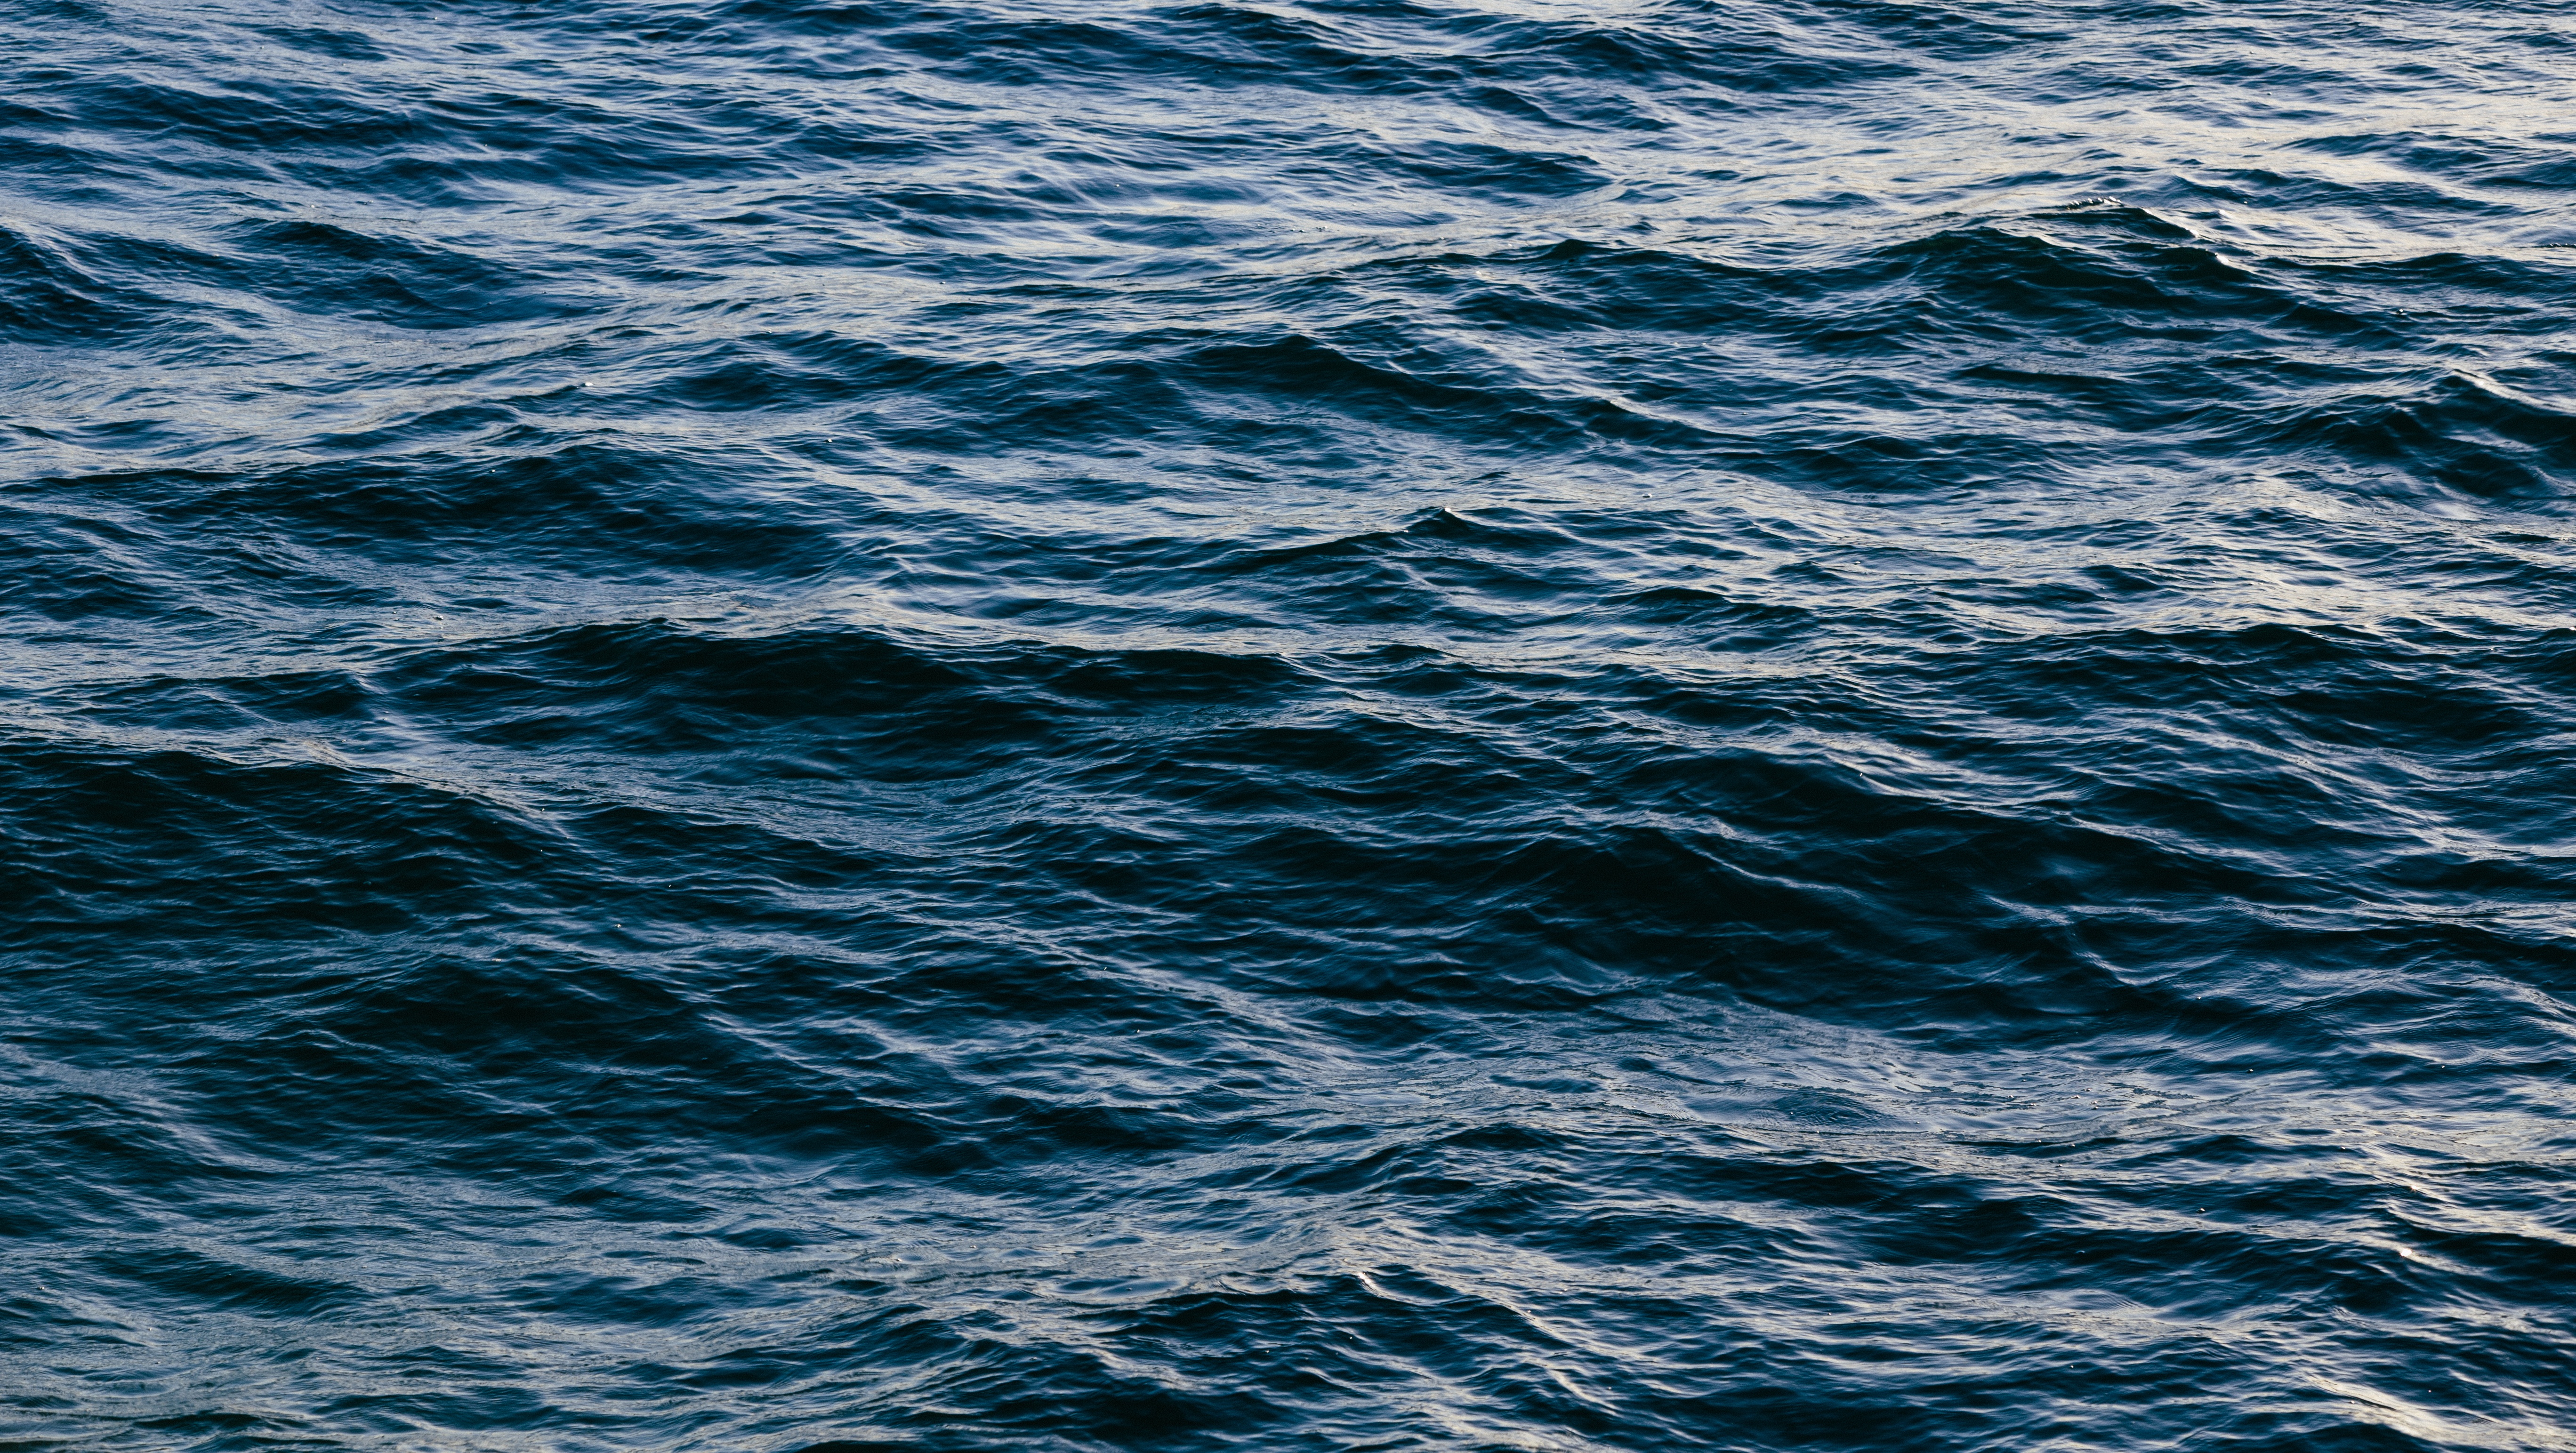
sea, coast, water, ocean, horizon, wave, ripple, wafe, cape, wind wave